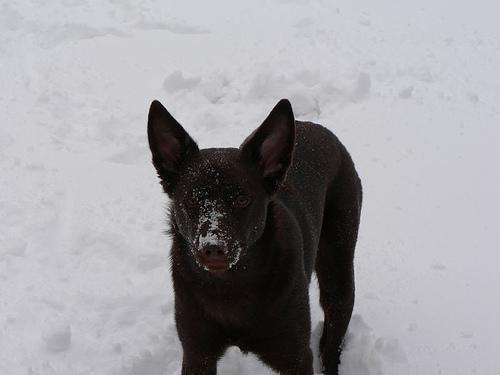
kelpie